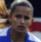
Age: 21